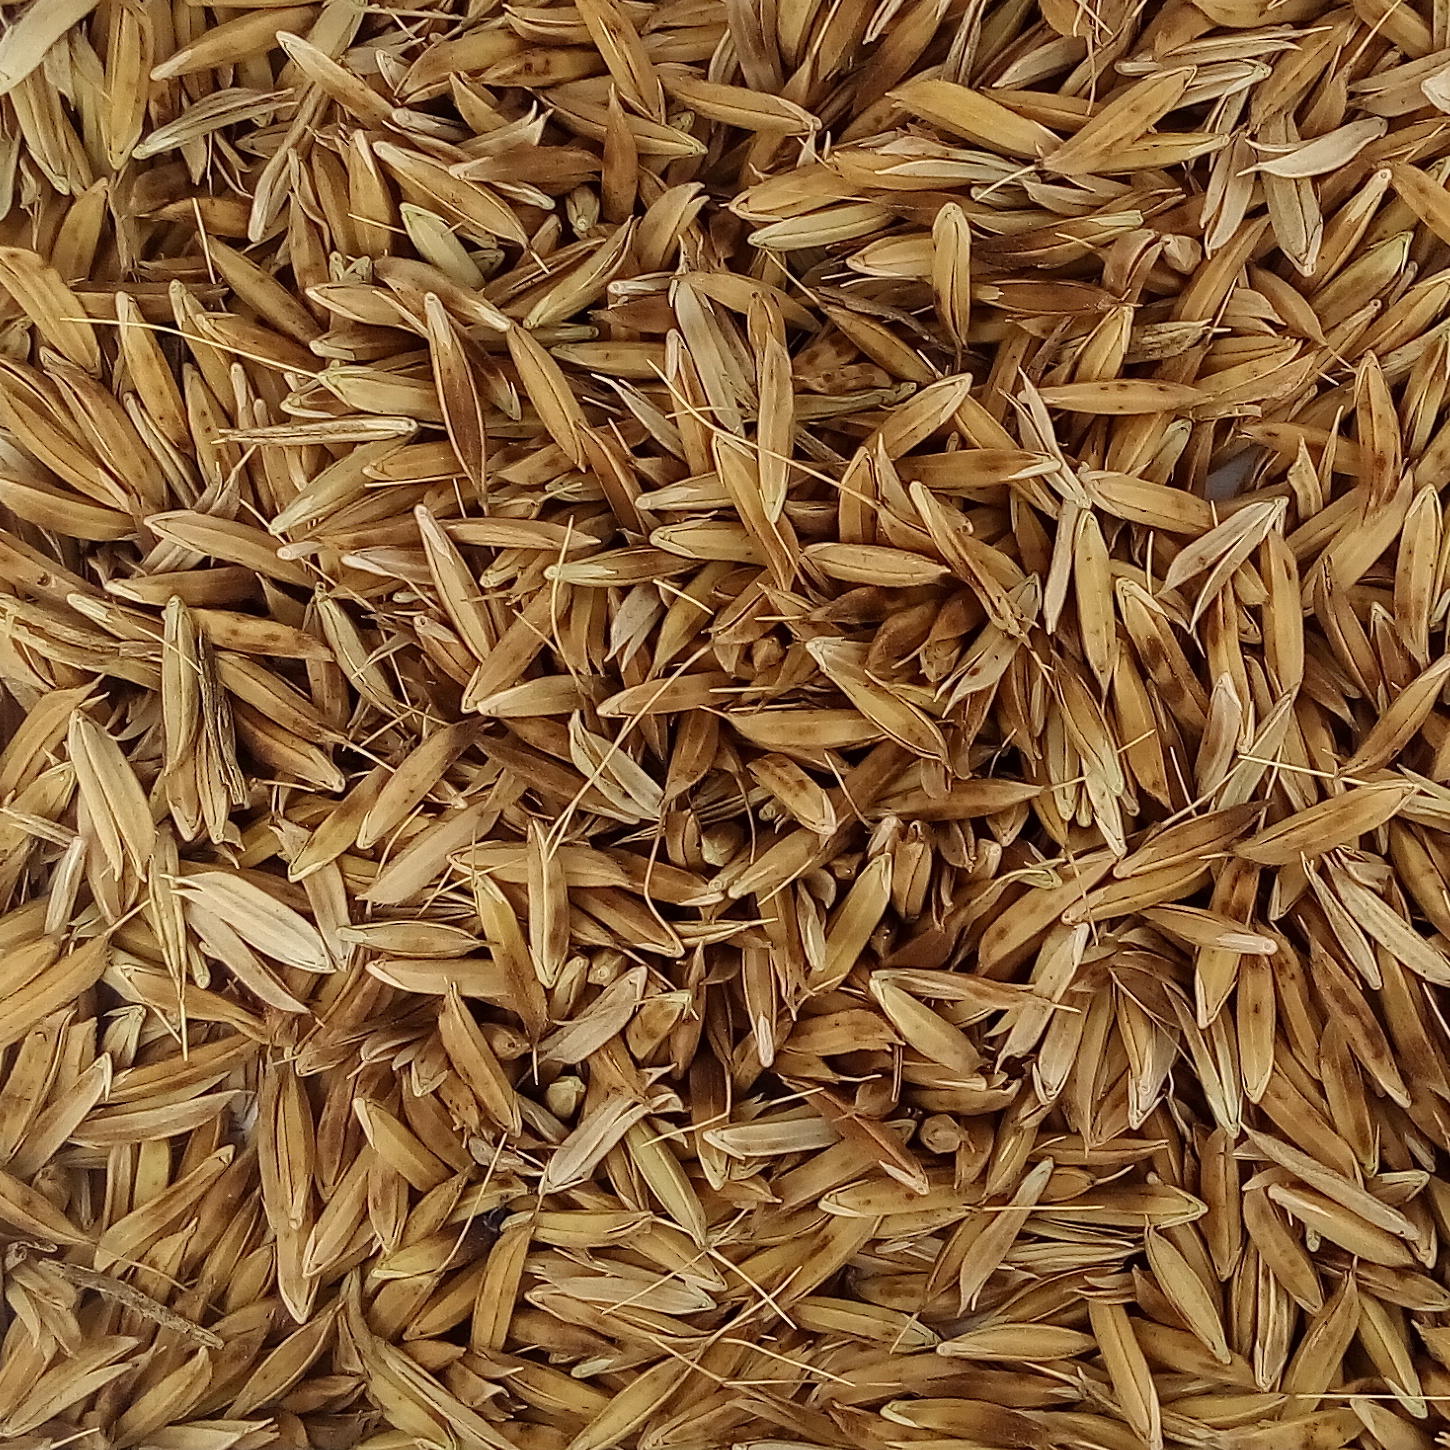
Rice seed variety: DHBT_3